Alaybey (Tram İzmir)

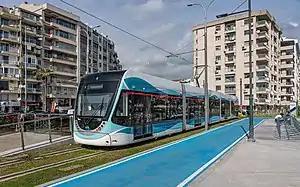

Alaybey is the eastern terminus of the Karşıyaka Tram in İzmir, Turkey. The station consists of an island platform serving two tracks and the station was opened on 11 April 2017.